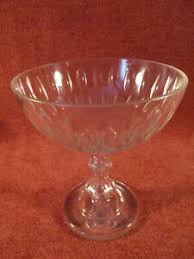
Waste category: glass